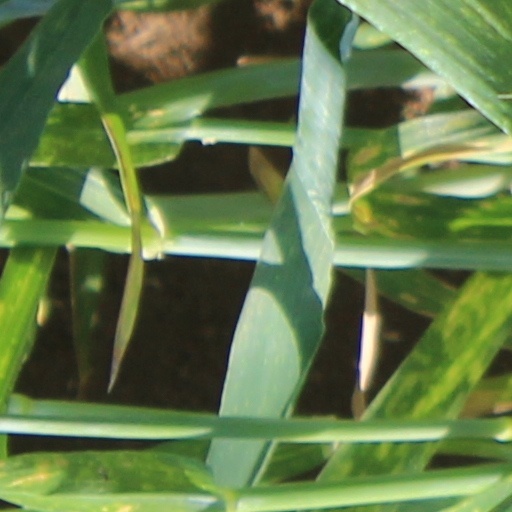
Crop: wheat